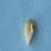
Maize quality: Bad